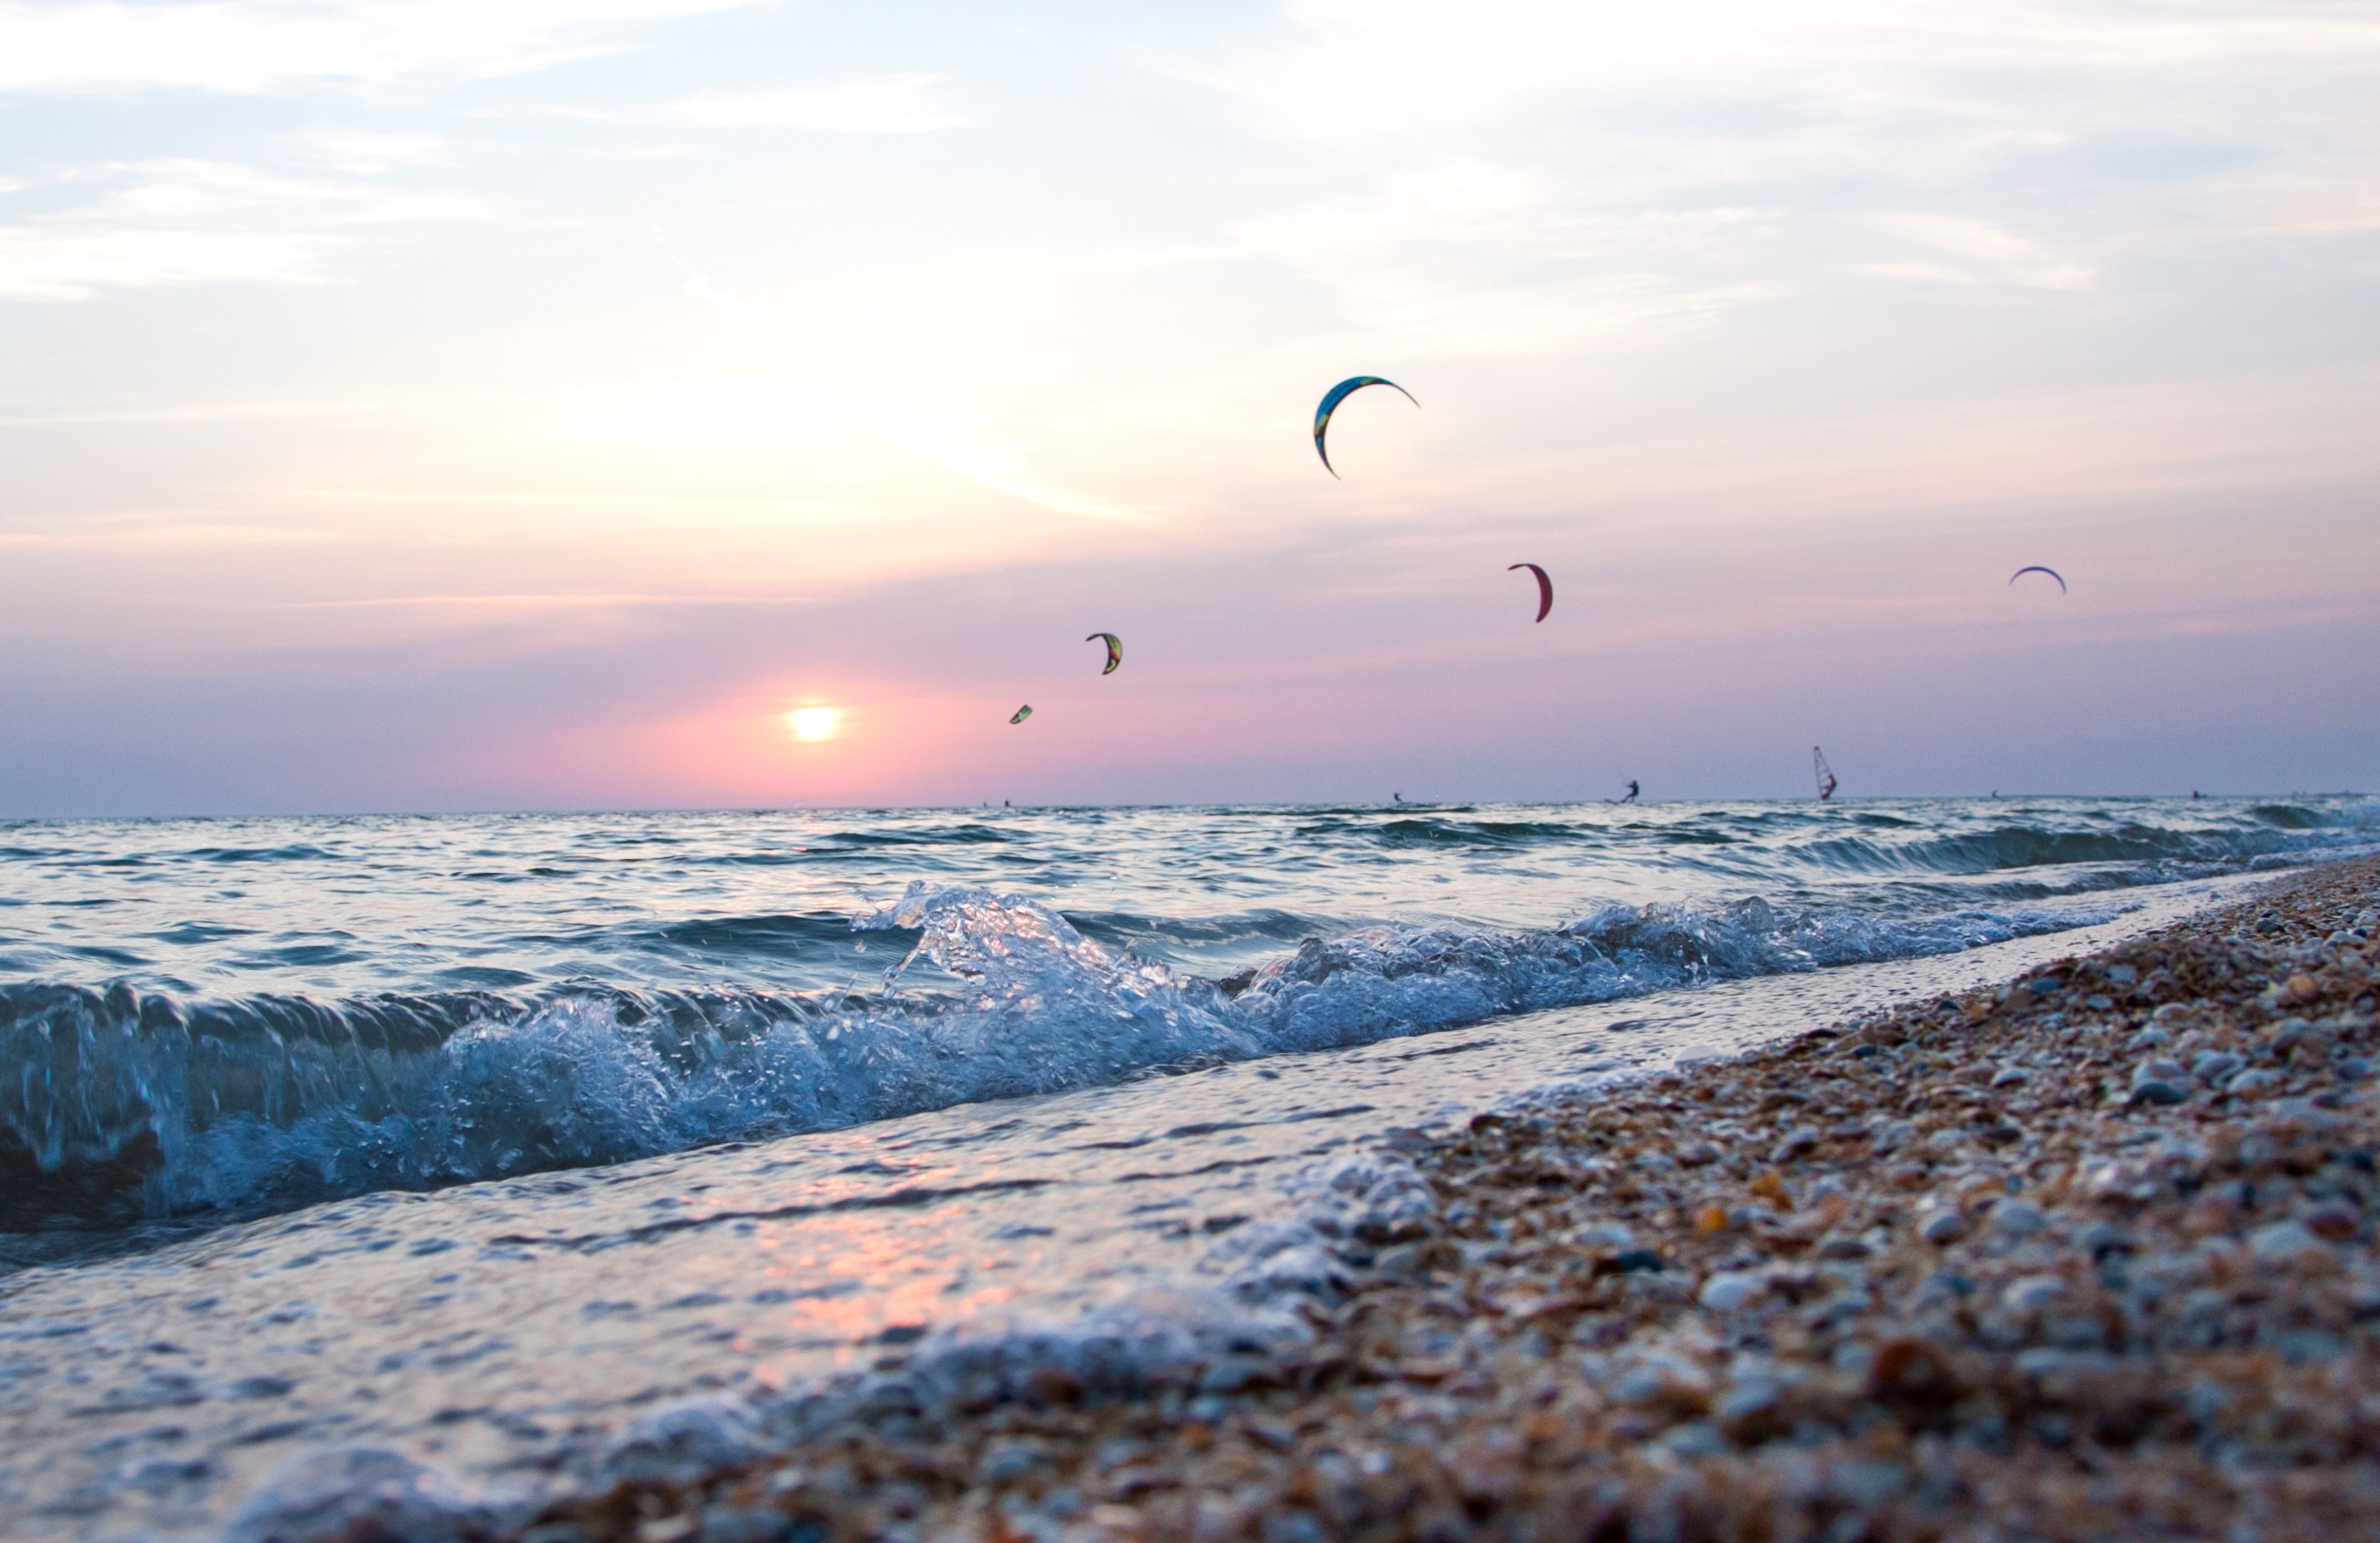
beach, sea, coast, water, sand, ocean, horizon, sky, sunrise, sunset, morning, shore, wave, wind, dawn, summer, dusk, kite, spray, seascape, tourism, toy, sports, pebbles, kitesurfing, handsomely, yeisk, atmosphere of earth, windsports, wind wave